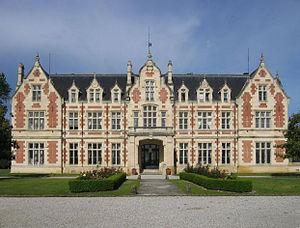
Le château Cantenac-Brown à Catenac, Gironde, France.
Cantenac est une ancienne commune du Sud-Ouest de la France à présent commune déléguée de la commune nouvelle de Margaux-Cantenac, située dans le département de la Gironde en région Nouvelle-Aquitaine.